Adaptive memory

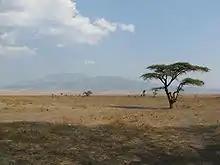
An African grasslands scene, similar to the environment experienced by the evolutionary ancestors of modern humans

Adaptive memory is the study of memory systems that have evolved to help retain survival- and fitness-related information, i.e., that are geared toward helping an organism enhance its reproductive fitness and chances of surviving. One key element of adaptive memory research is the notion that memory evolved to help survival by better retaining information that is fitness-relevant. One of the foundations of this method of studying memory is the relatively little adaptive value of a memory system that evolved merely to remember past events. Memory systems, it is argued, must use the past in some service of the present or the planning of the future. Another assumption under this model is that the evolved memory mechanisms are likely to be domain-specific, or sensitive to certain types of information.